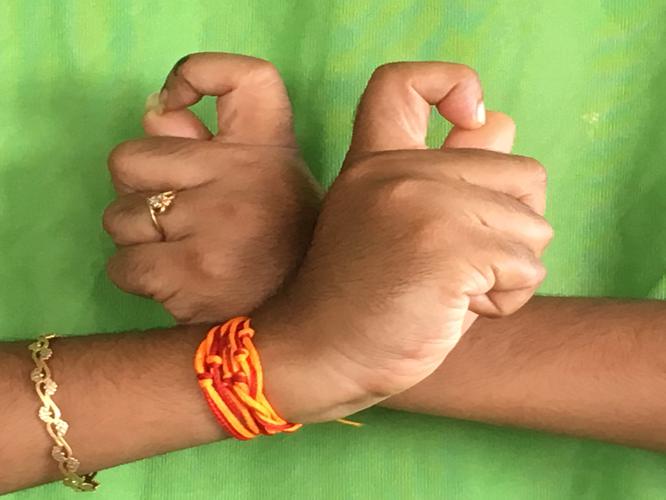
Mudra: Berunda
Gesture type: double_hand